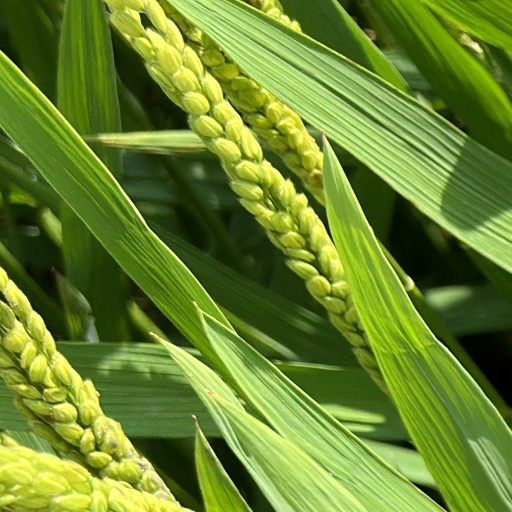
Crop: rice